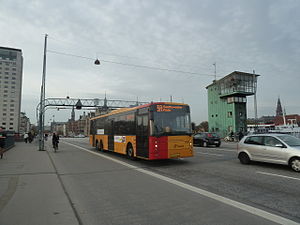
Linje 5A / Fakta
Langebro, et af de mere markante steder på linje 5A.
Linje 5A var en buslinje i København, der kørte mellem Husum Torv og Københavns Lufthavn, Kastrup. Linjen var en del af Movias A-busnet og var udliciteret til Arriva, der drev linjen fra sit garageanlæg i Gladsaxe. Med 20 mio. passagerer i 2014 var den Nordens største buslinje. Linjen betjente blandt andet Brønshøj, Nørrebro, Indre By, Sundbyerne og Kastrup.